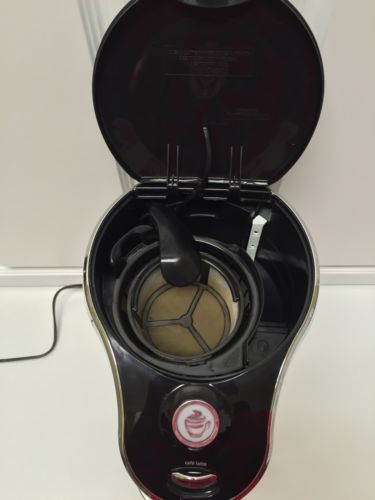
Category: coffee maker